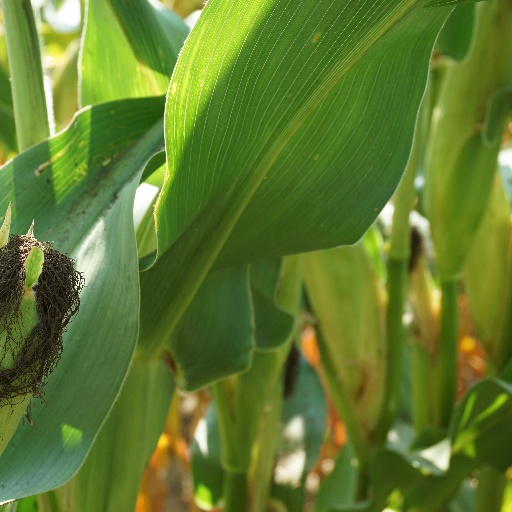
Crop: maize; corn